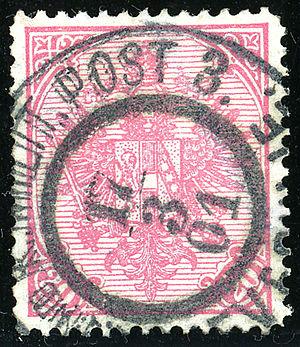
Nevesinje est une ville et une municipalité de Bosnie-Herzégovine située dans la République serbe de Bosnie. Selon les premiers résultats du recensement bosnien de 2013, la ville intra muros compte 5 464 habitants et la municipalité 13 758.